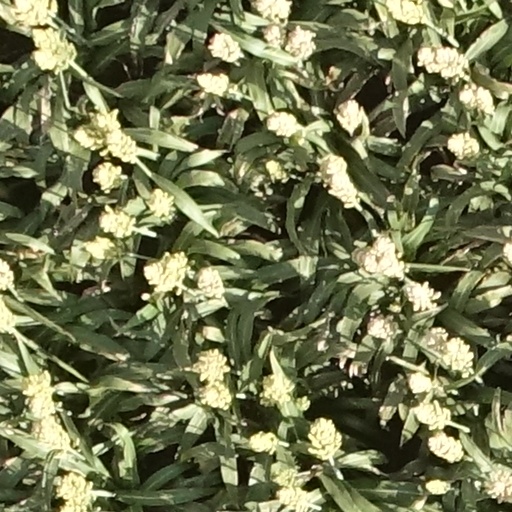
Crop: sorghum